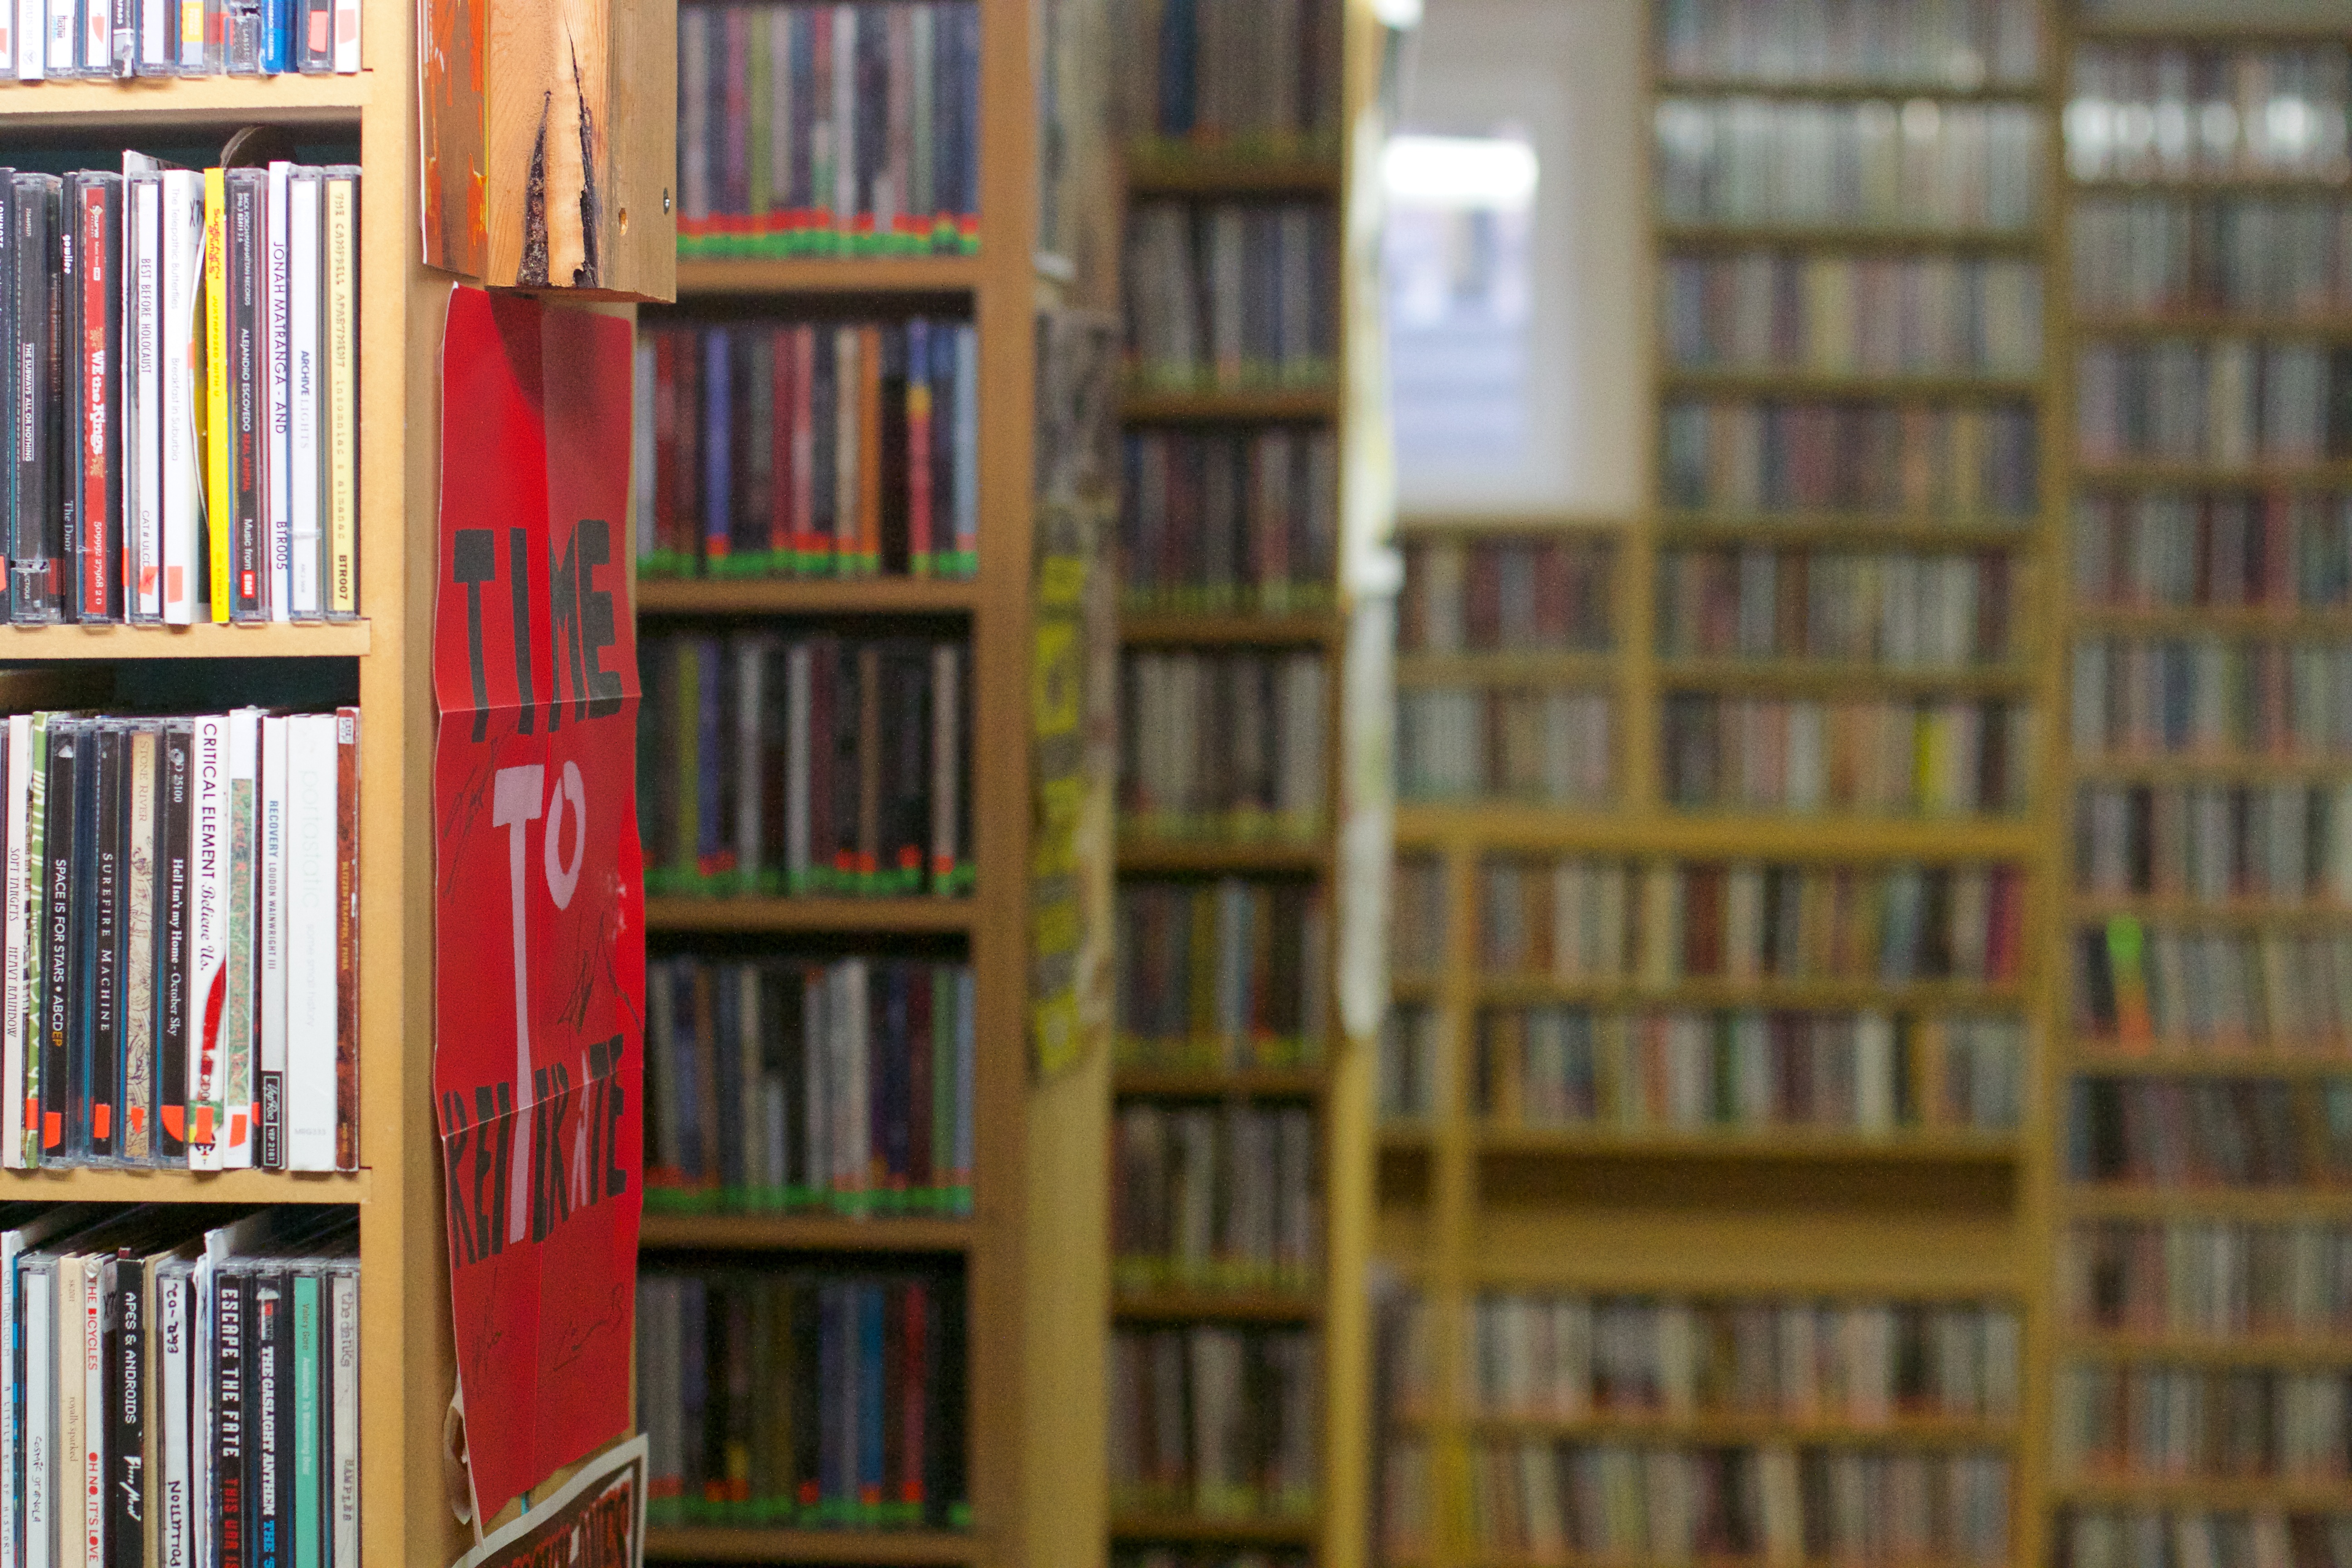
book, building, shelf, furniture, radio, bookcase, library, shelving, cfbx, public library, bookselling